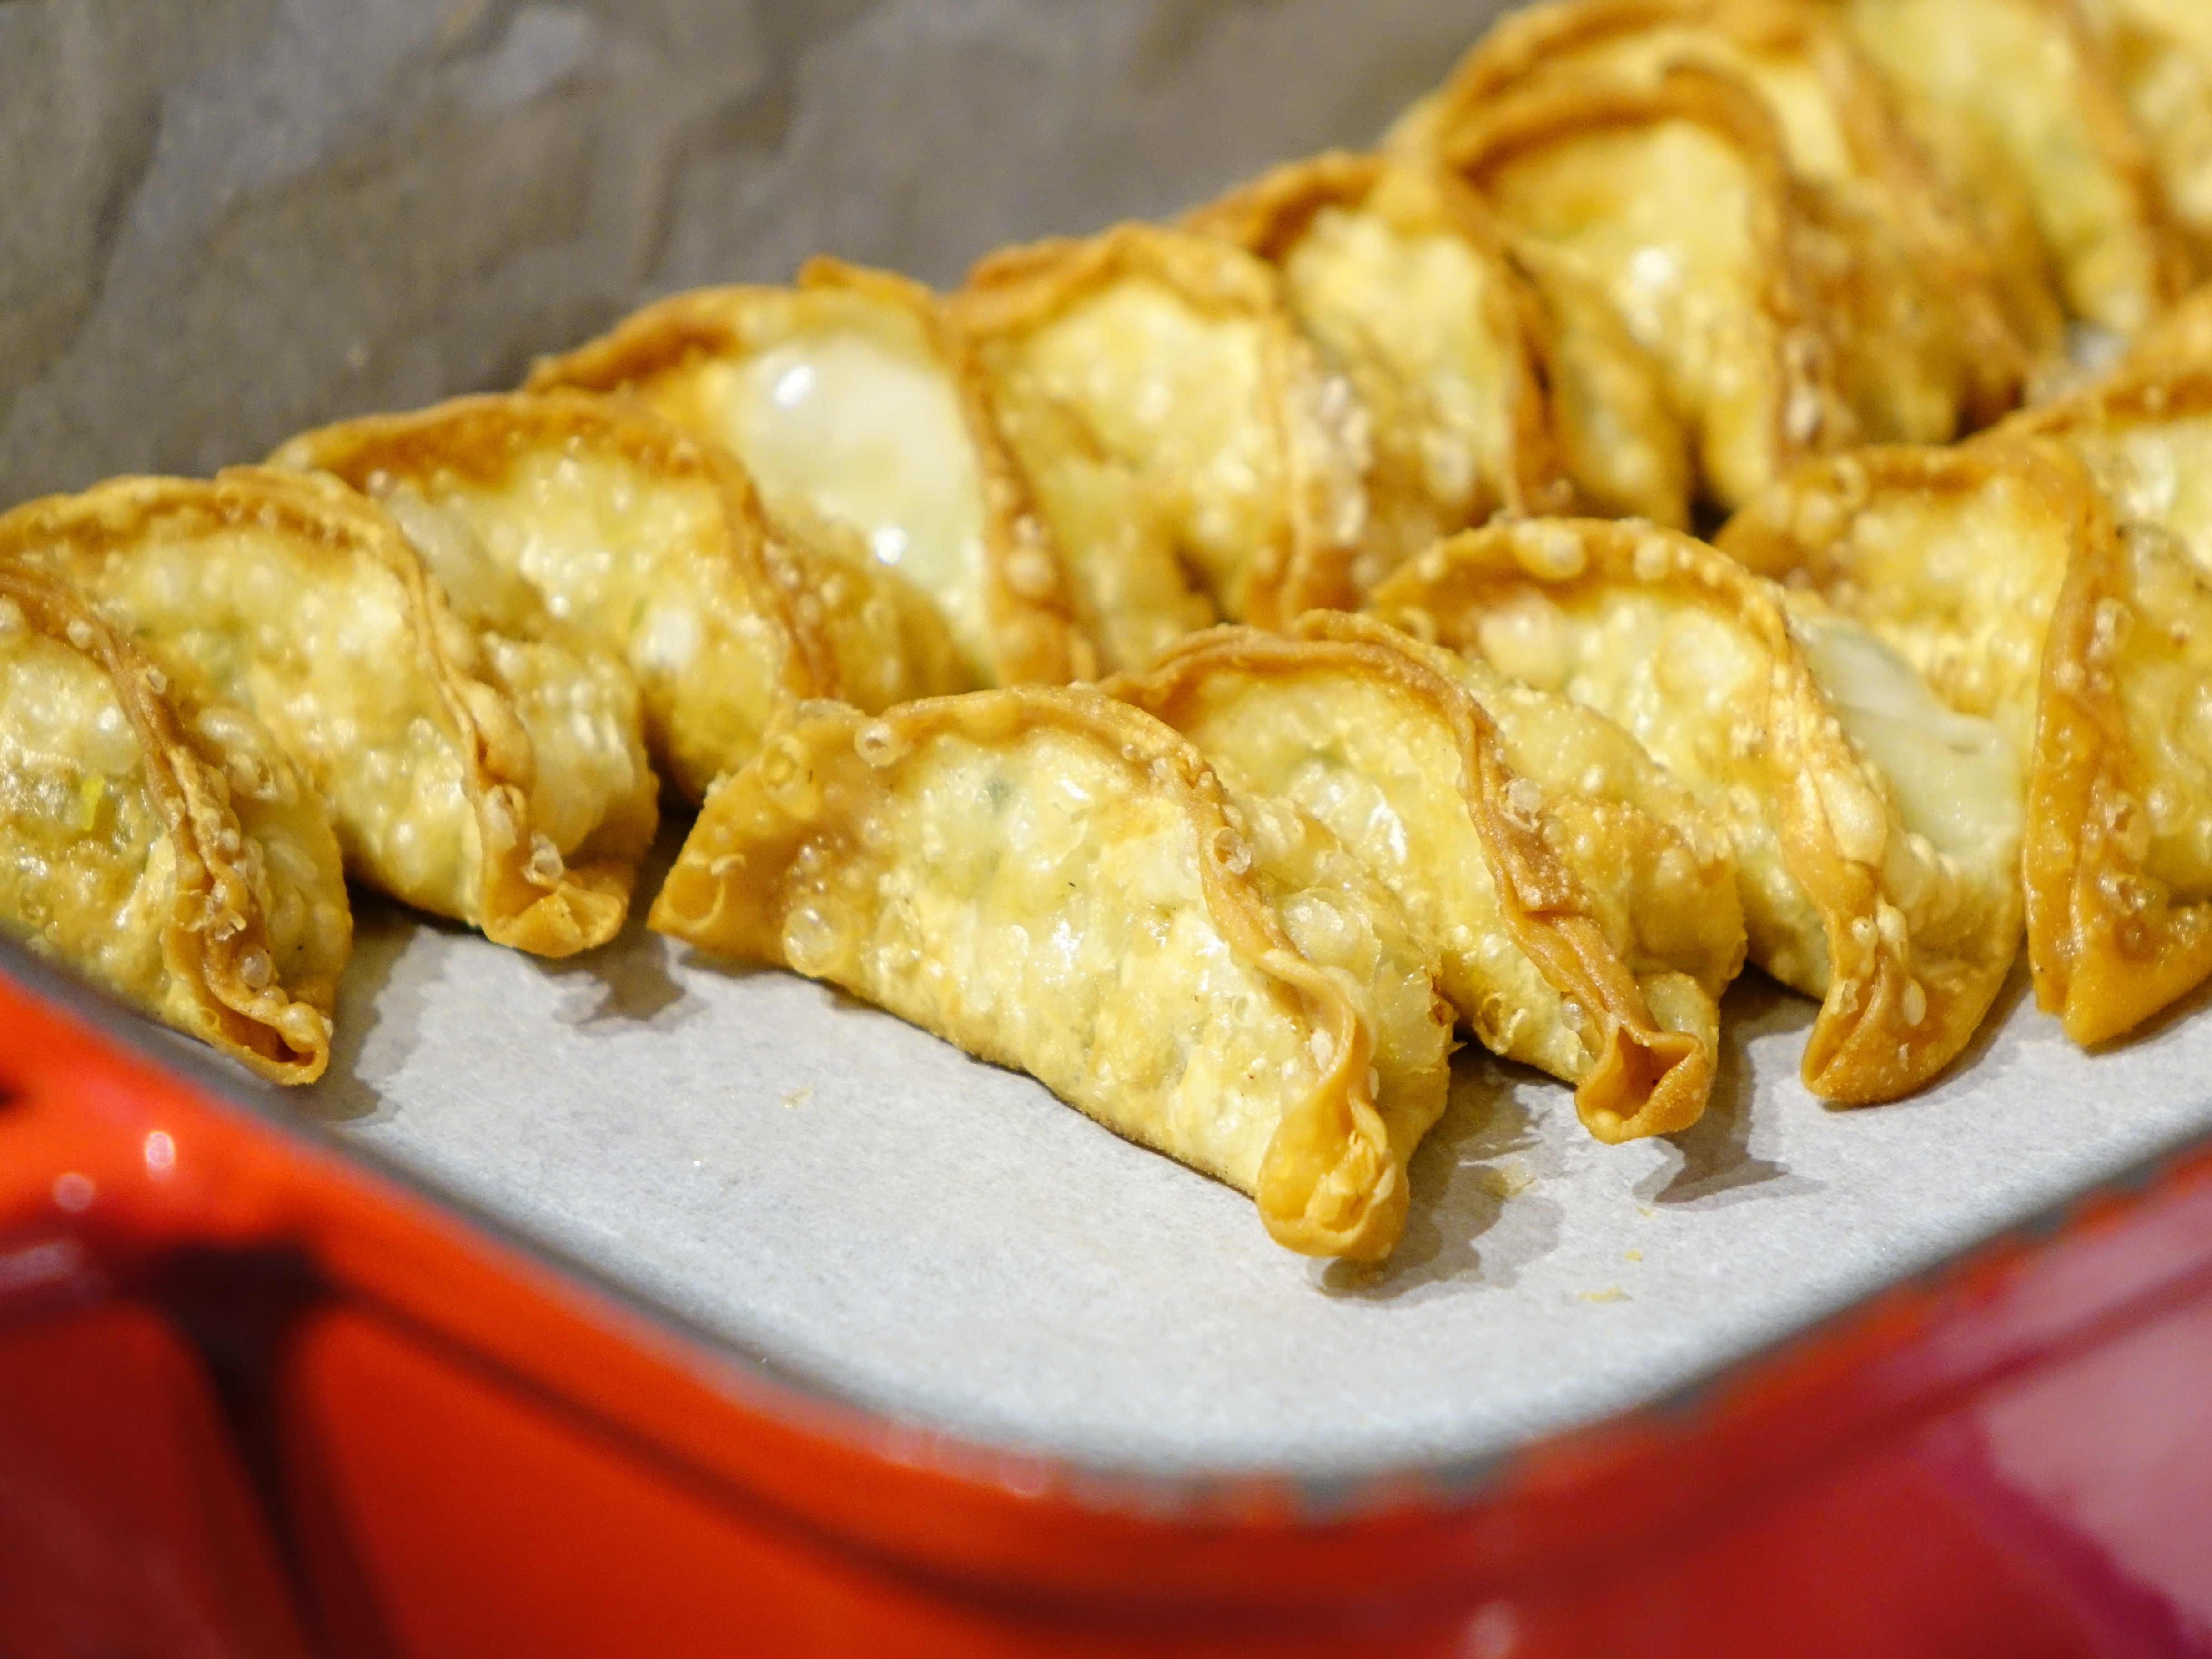
dish, meal, food, vegetable, breakfast, japan, dessert, meat, pork, cuisine, asian food, dumplings, fried, japanese, cabbage, chinese food, egg roll, fried food, gyoza, jiaozi